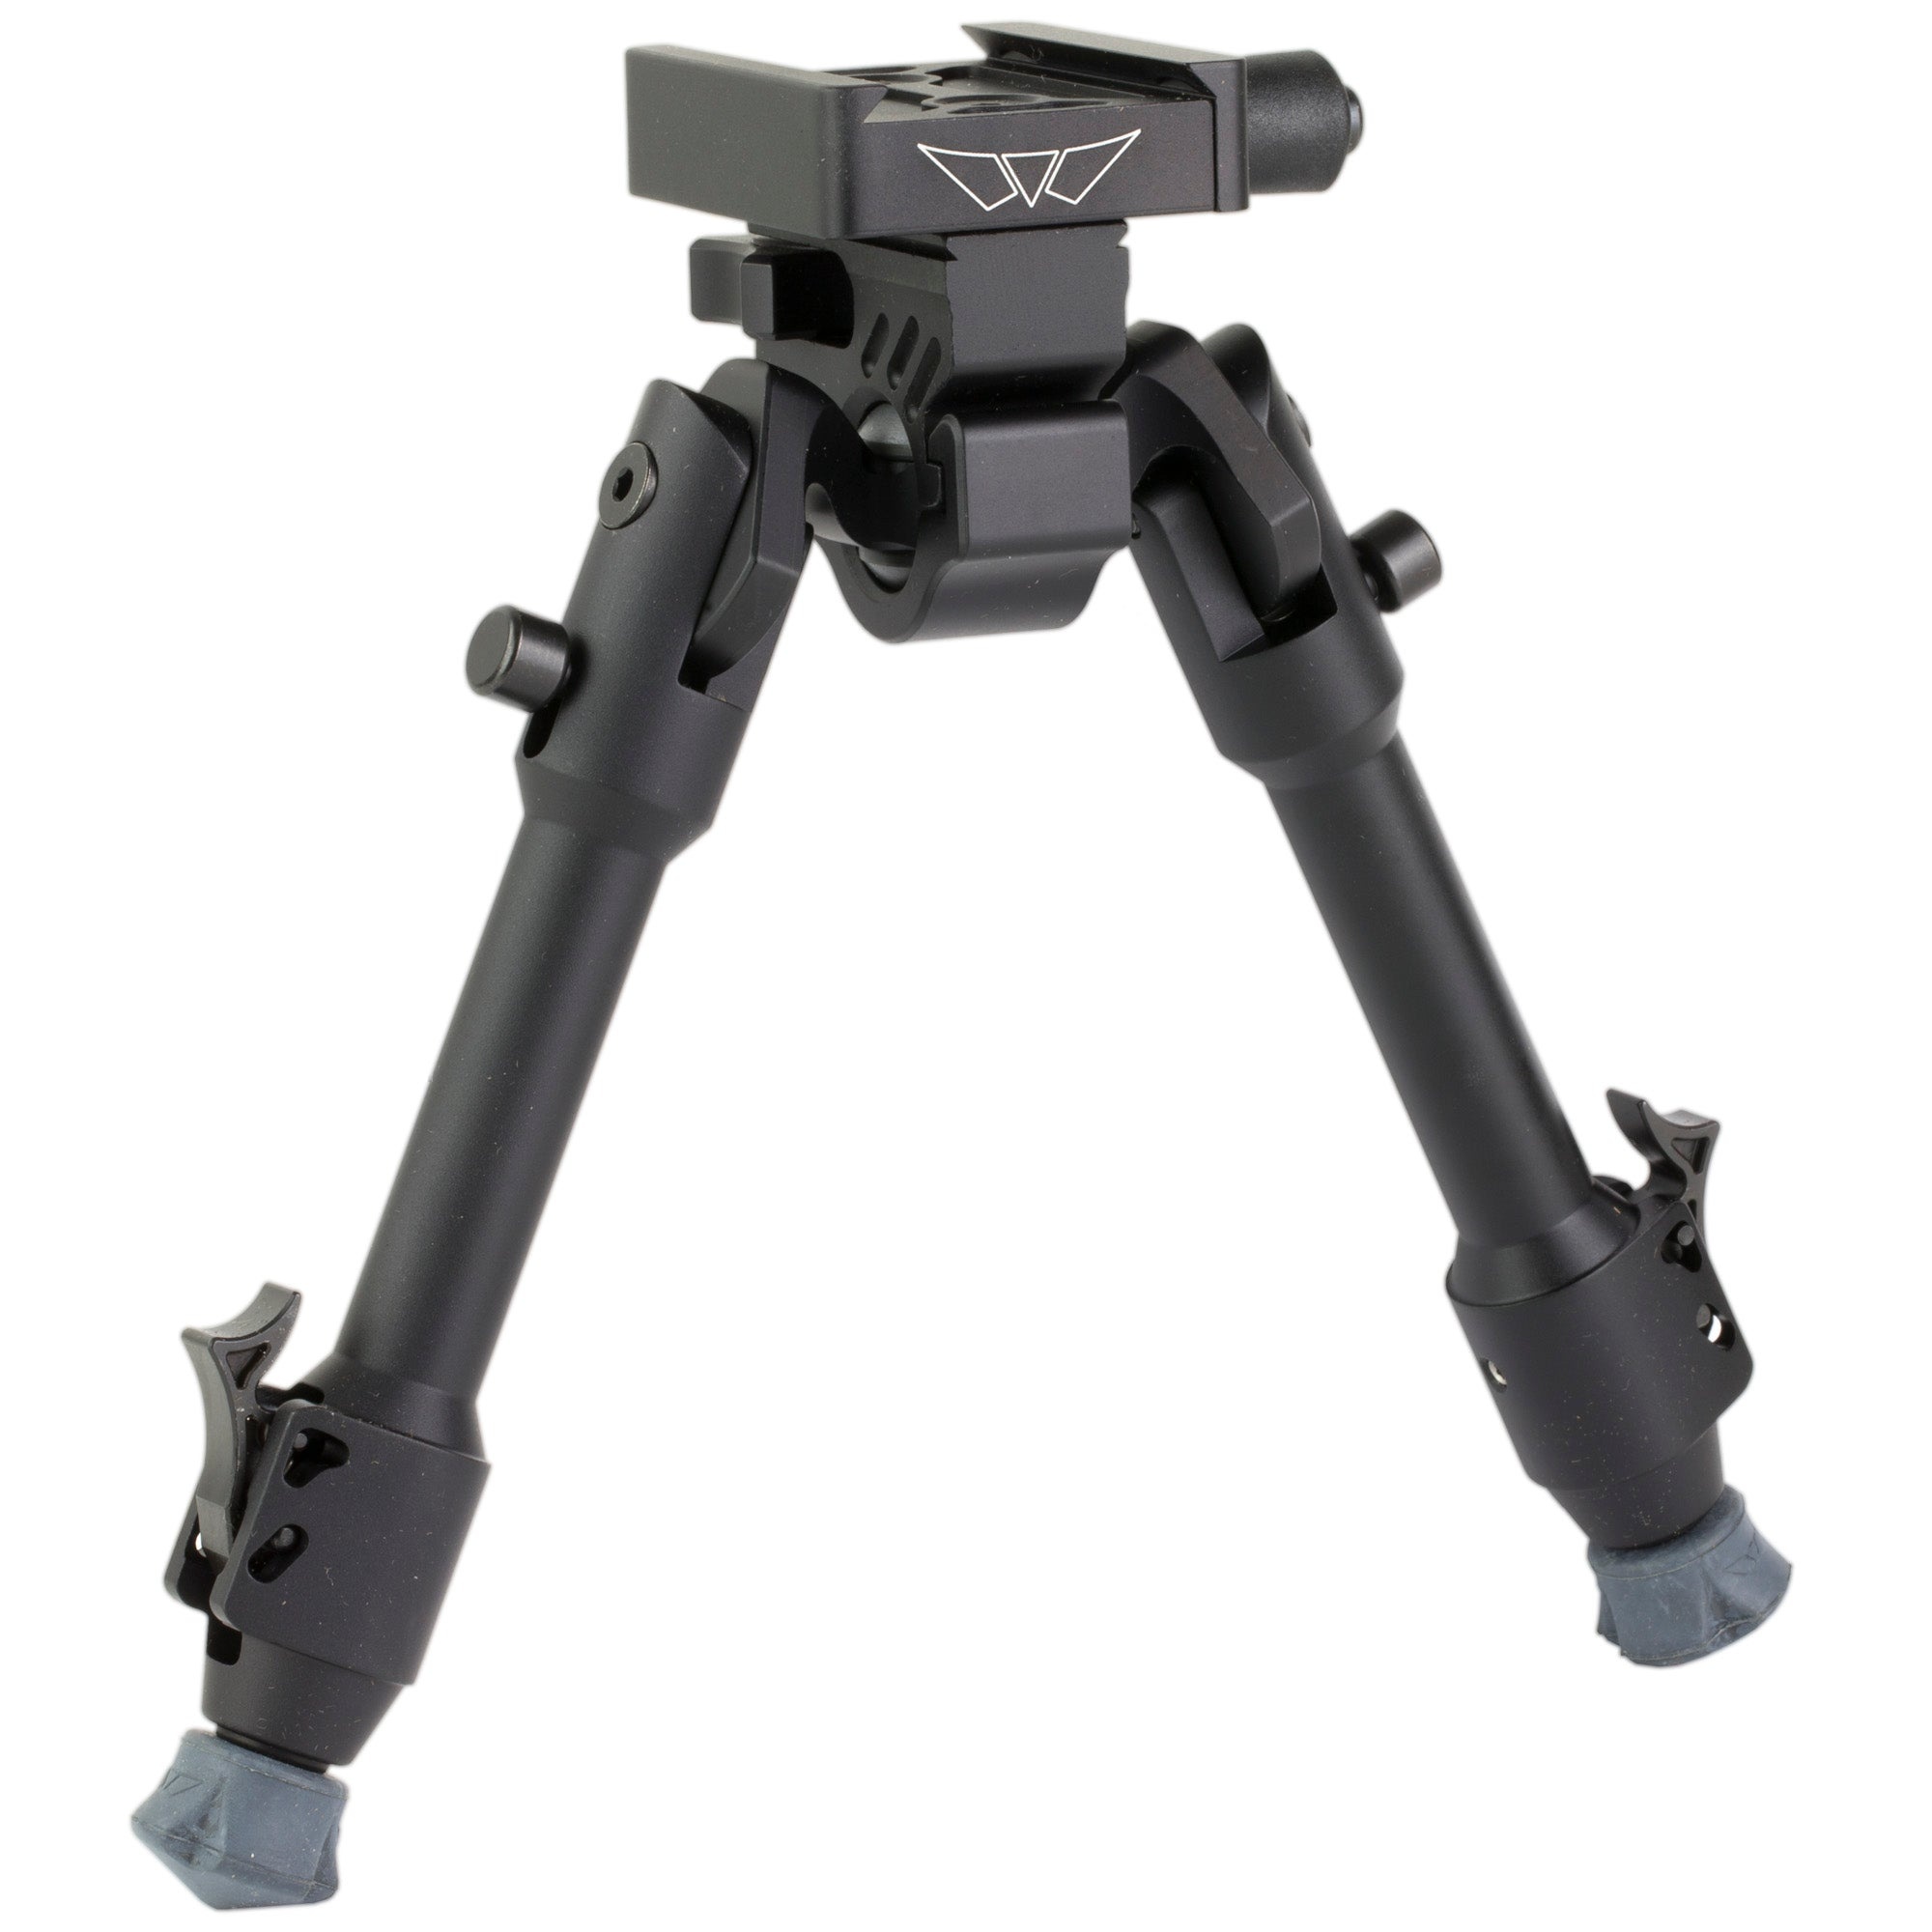
Warne Sl Arca Rail Prec Bipod Blk
Bipod Perfection Achieved The Warne Skyline Precision Bipod is the most functional, ergonomic and strongest bipod on the market today. Designed to attach to your picatinny rail, the Skyline bipod allows the shooter to make quick, one-handed height adjustments, as well as smooth cant and panning ability for use on uneven terrain or less than ideal positions. Features : Patent Pending Design Quickly attaches to any Picatinny Type Rail One Hand adjustability Rapid leg deployment from horizontal to 90° 3 Position Leg Rotation: 0°, 45°, 90° Leg Extension Min Height 6.9 inch/Max Height 9.1 inch 22° Total Cant/44° Total Pan Weighs 16.5oz ARCA Swiss Rail Bipod pn 7902M
Brand: Warne
Category: Sporting Goods > Outdoor Recreation > Hunting & Shooting > Shooting & Range Accessories > Shooting Sticks & Bipods > Shooting Bipods